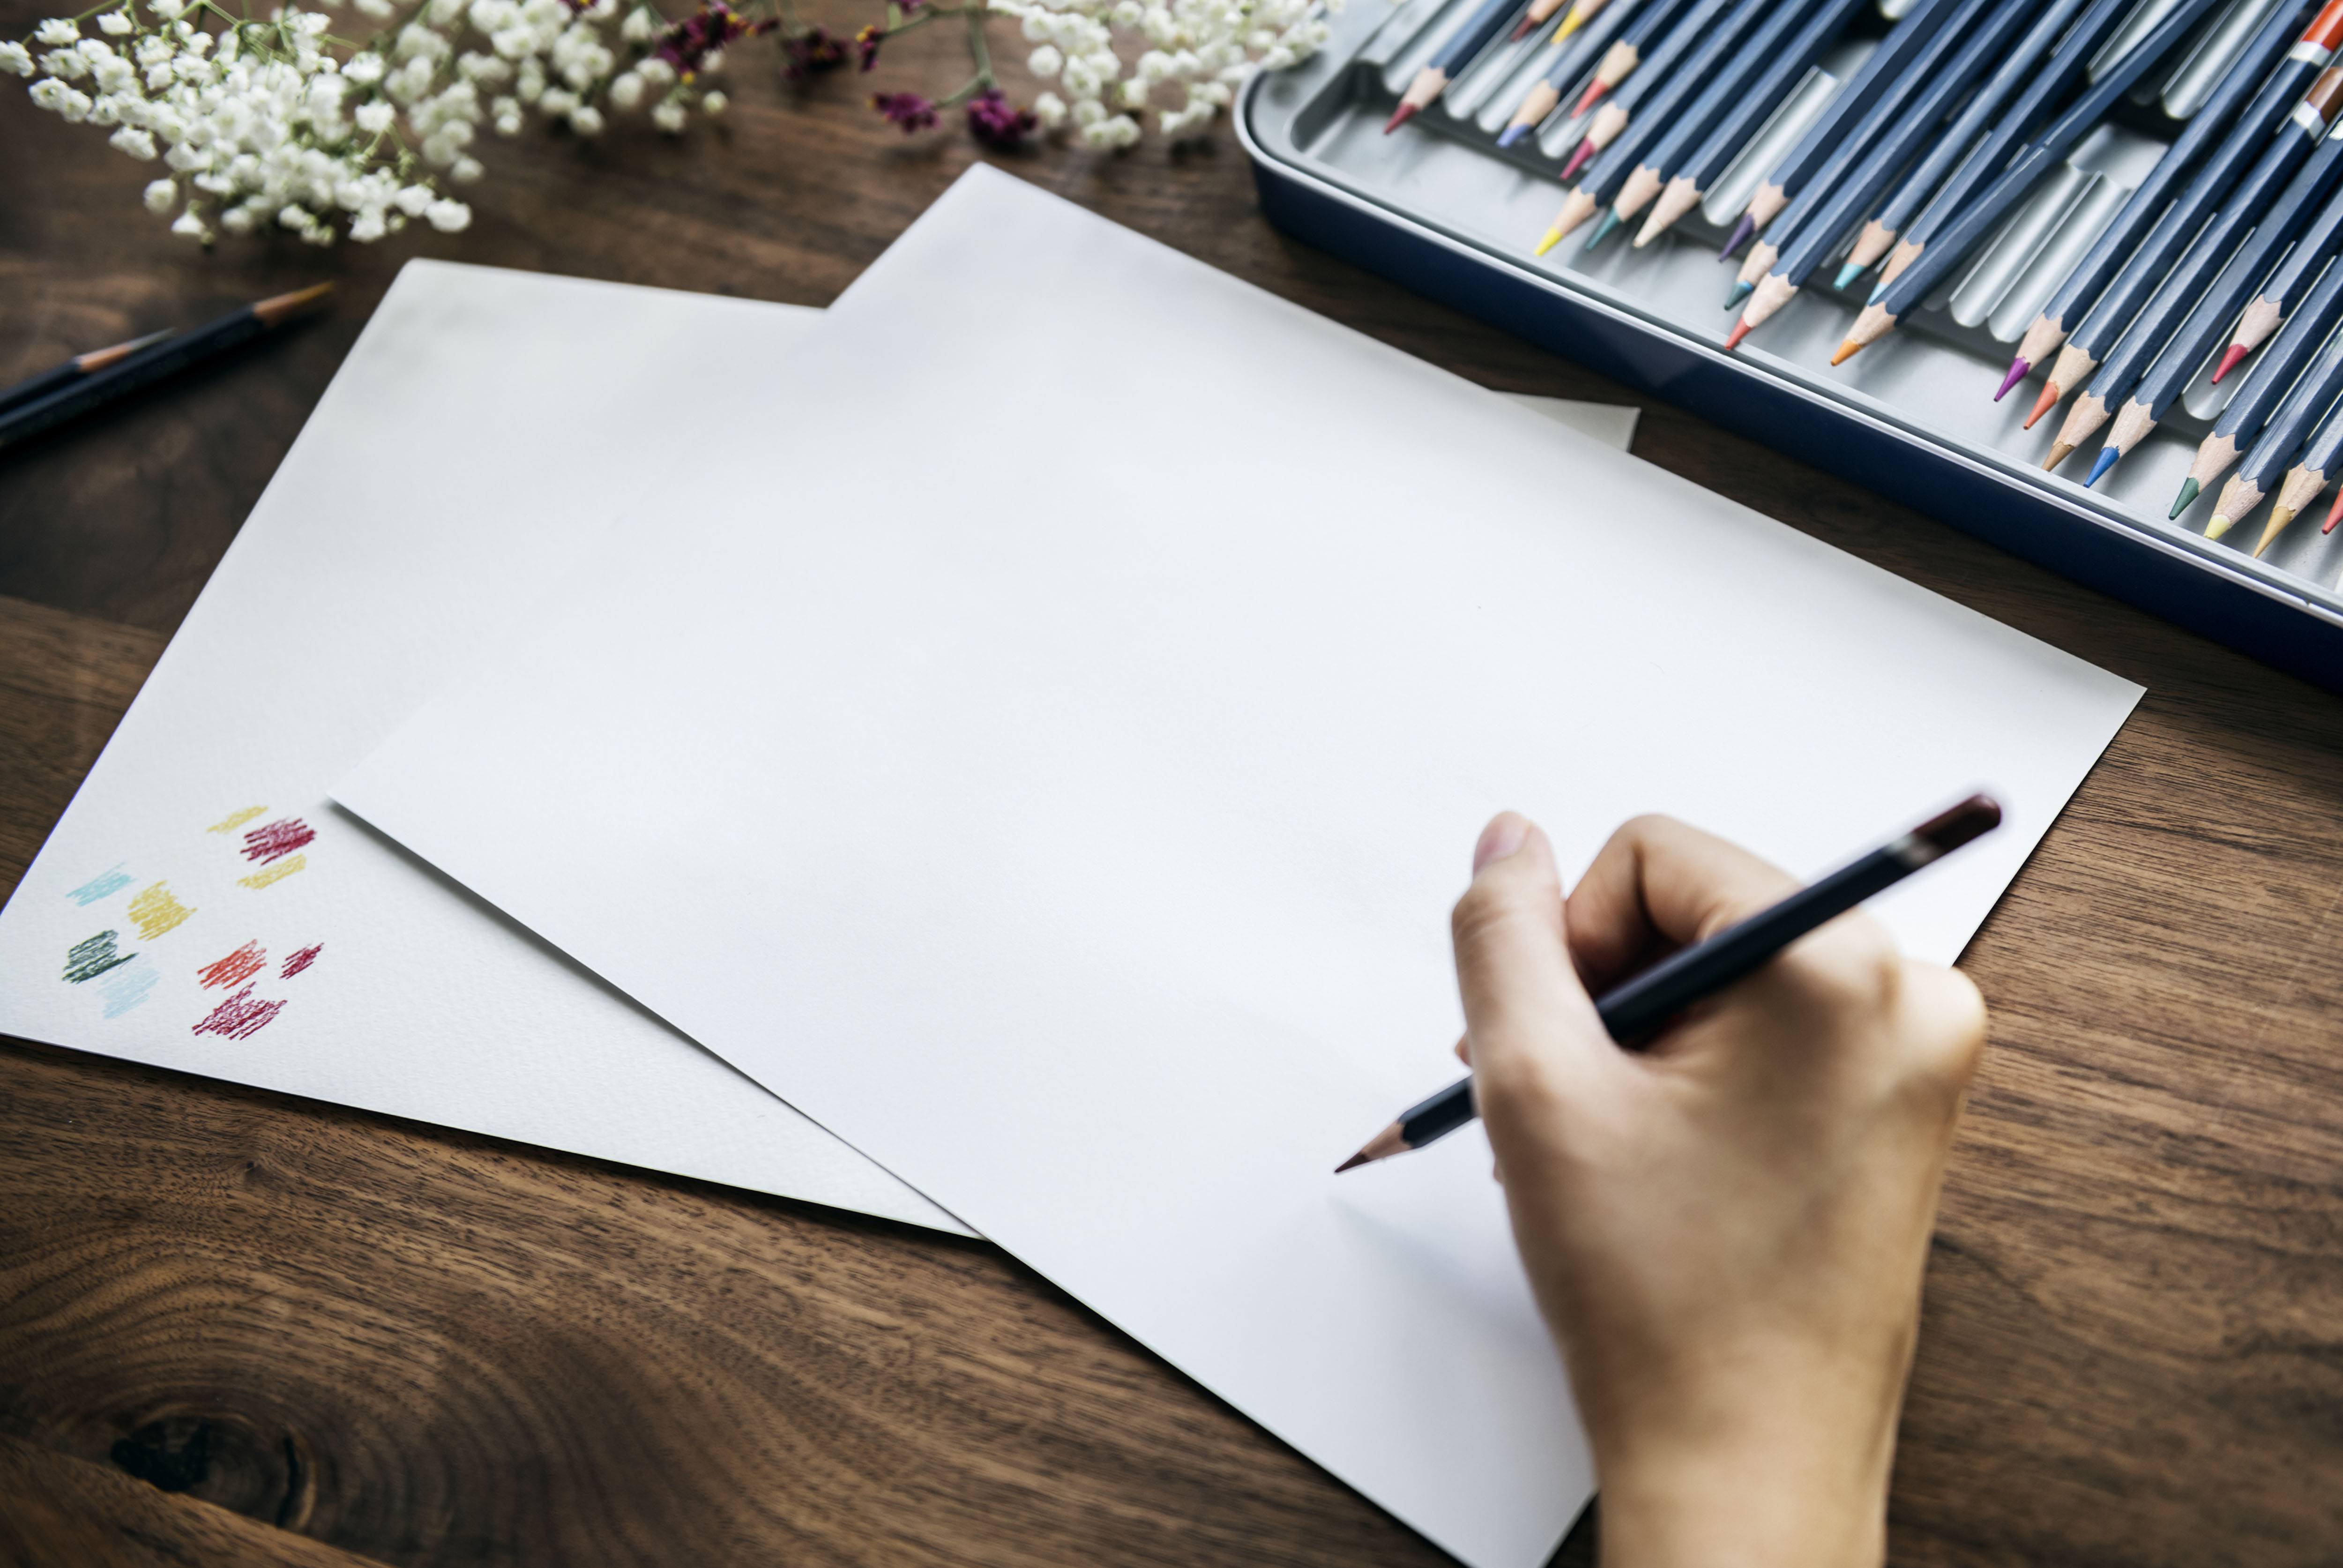
art, artist, bright, color, colorful, coloring, copy space, design, design space, drawing, empty, freelance, freelancer, hand, hobby, illustration, illustrationist, pencil, person, rainbow, set, work, working, workplace, workspace, font, writing